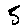
Label: 5